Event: Nepal Earthquake
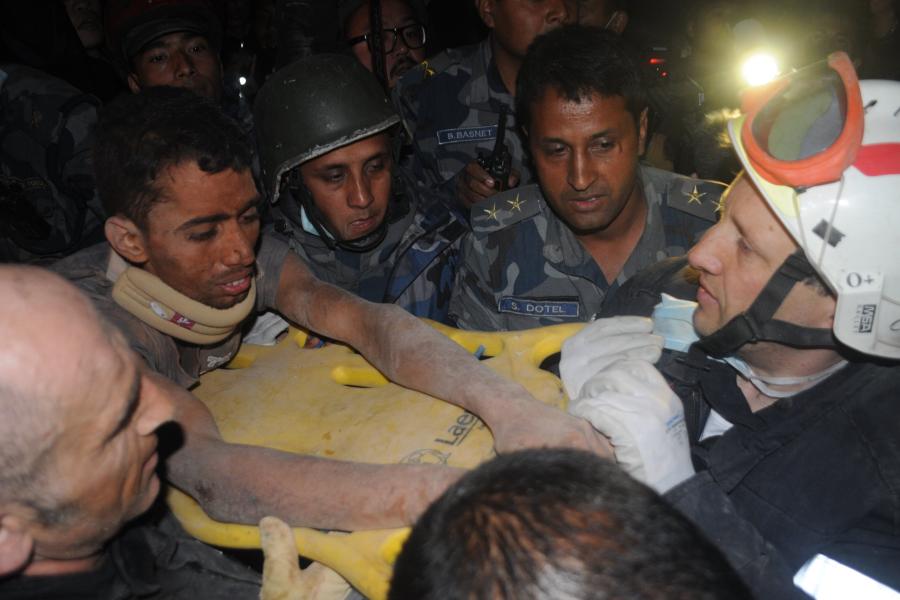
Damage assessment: no_damage